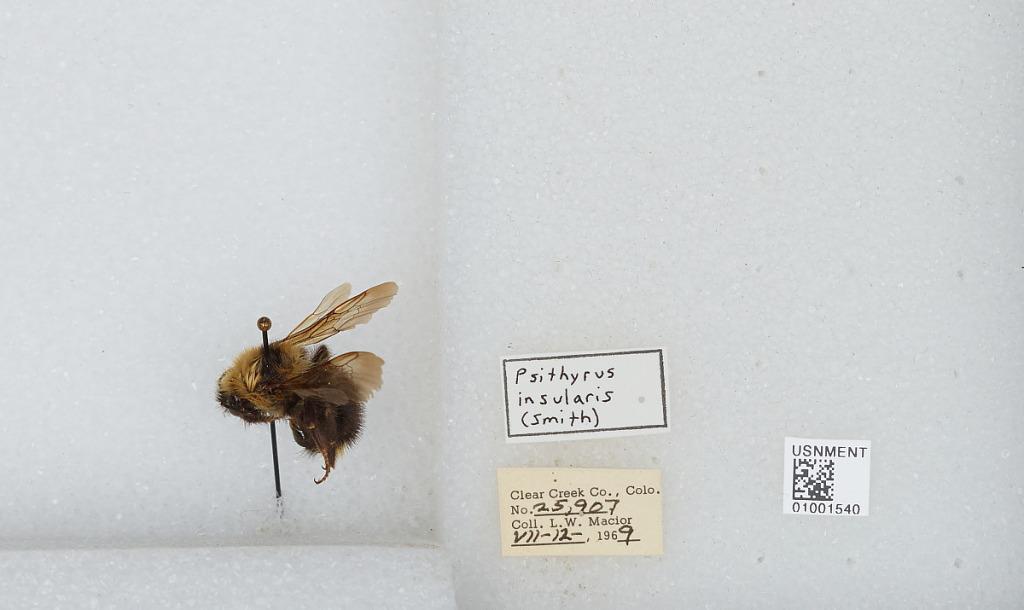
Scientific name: Bombus (Psithyrus) insularis (Smith)
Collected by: L. Macior
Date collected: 1969-7-12
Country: United States
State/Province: Colorado
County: Clear Creek
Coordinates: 39.6958, -105.725